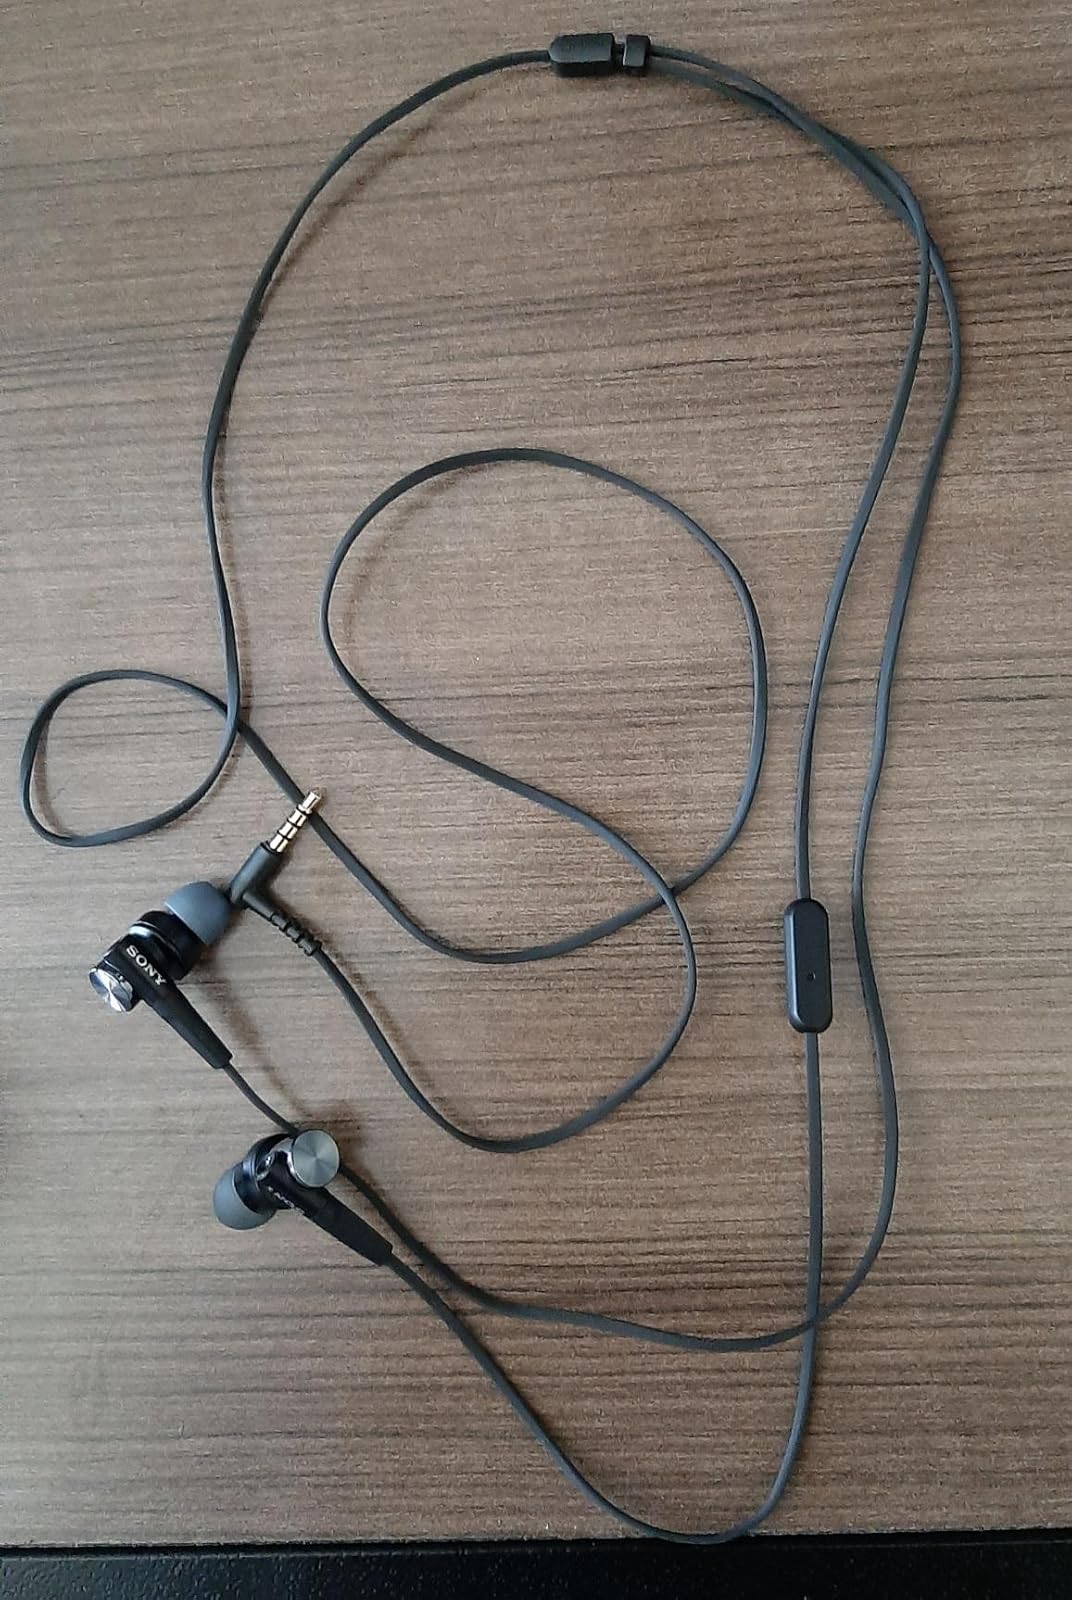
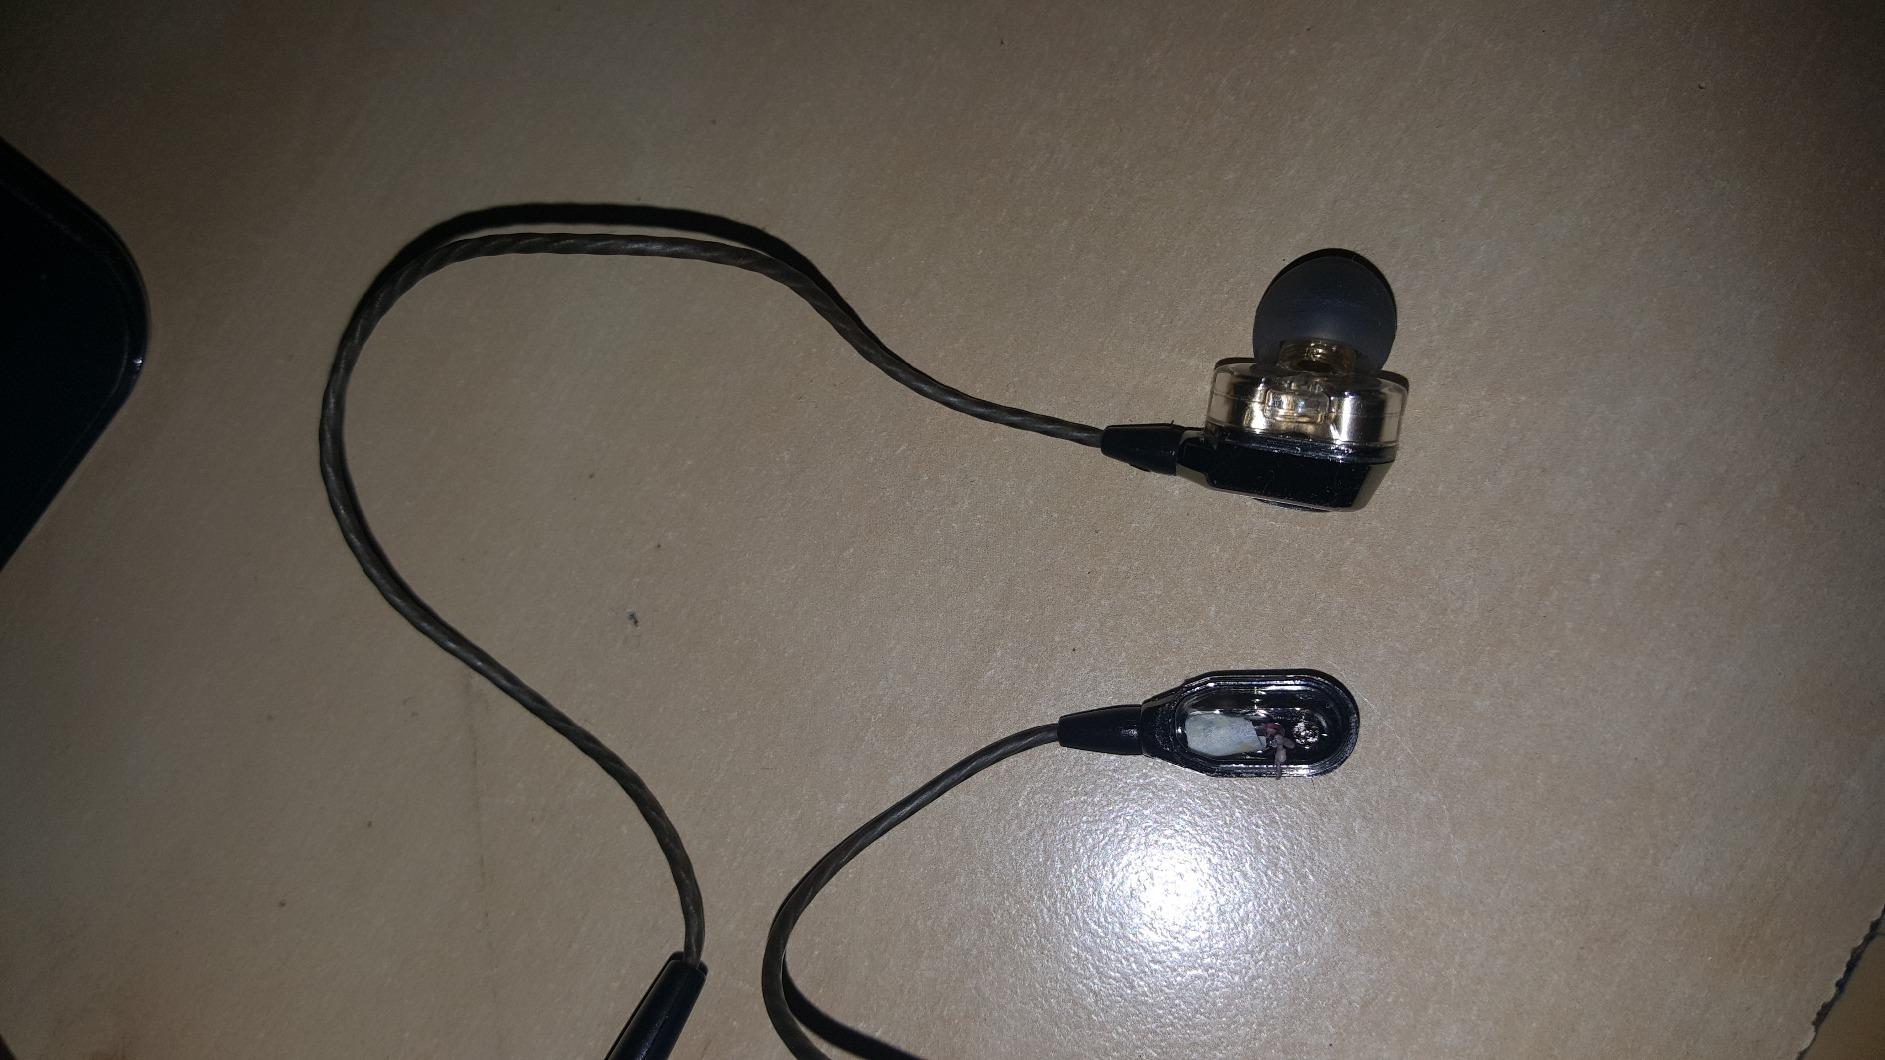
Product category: headphones
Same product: no